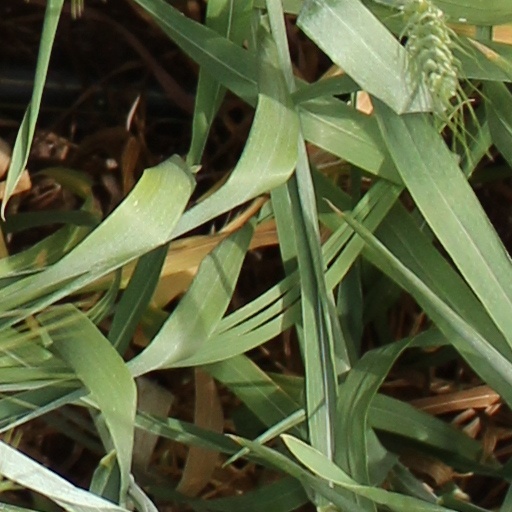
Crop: wheat